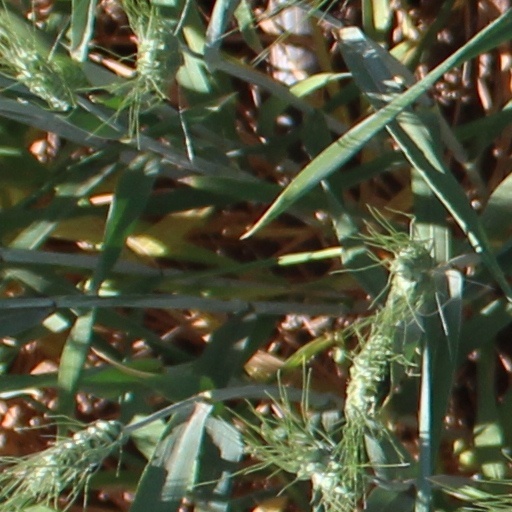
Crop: wheat